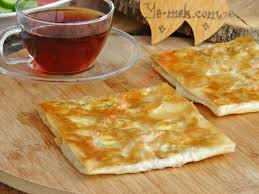
Yemek: borek